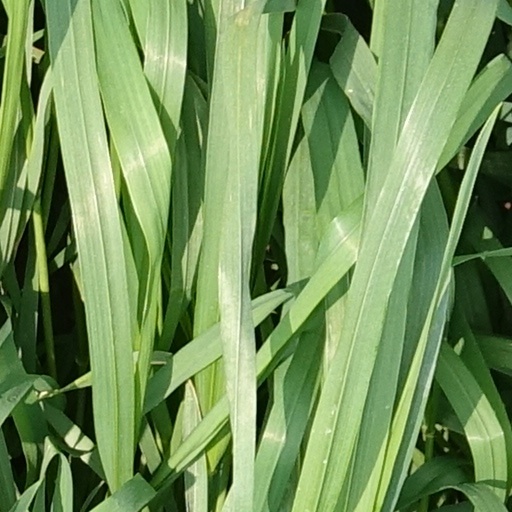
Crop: wheat